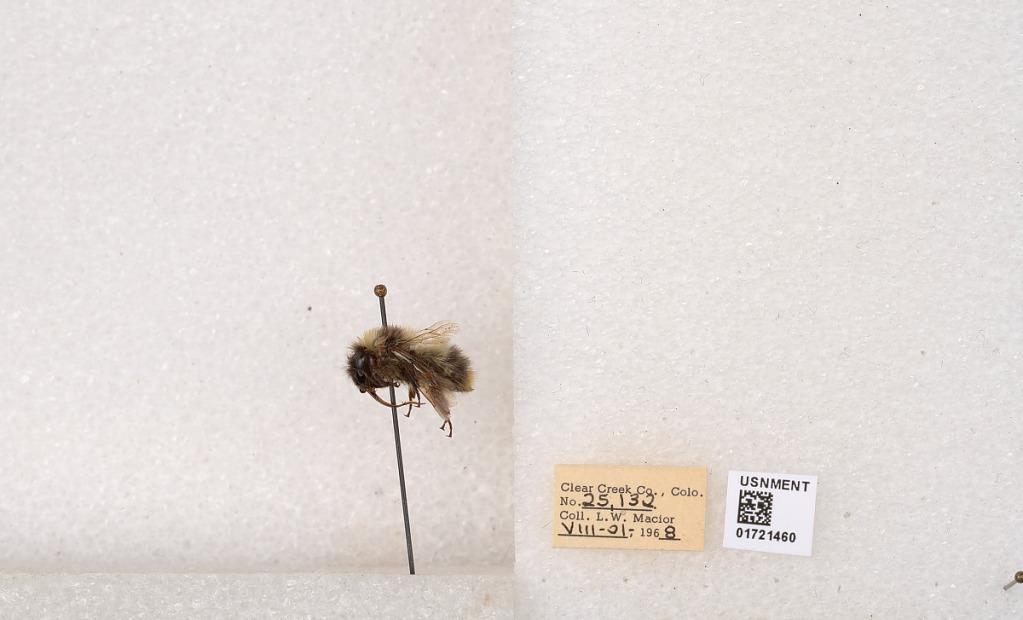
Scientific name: Bombus kirbyellus
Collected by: L. Macior
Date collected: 1968-8-21
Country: United States
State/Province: Colorado
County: Clear Creek
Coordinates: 39.6891, -105.644